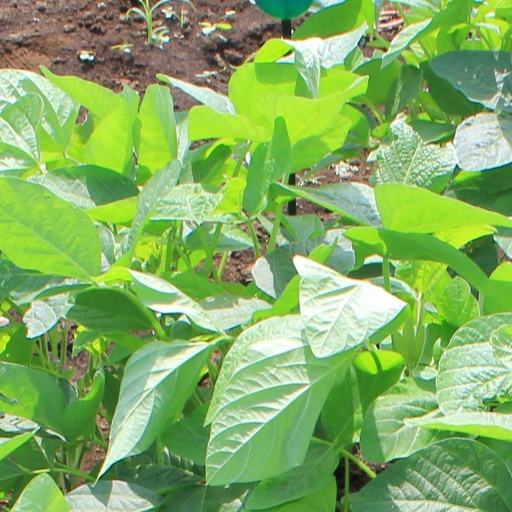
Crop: soybean